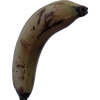
Label: banana